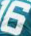
Number: 6